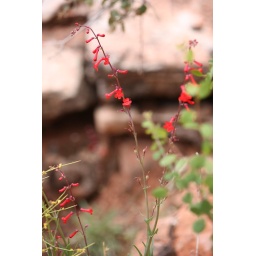
Another shot of the penstemon mingling with the red rock along the Emerald Pools trail in Zion.